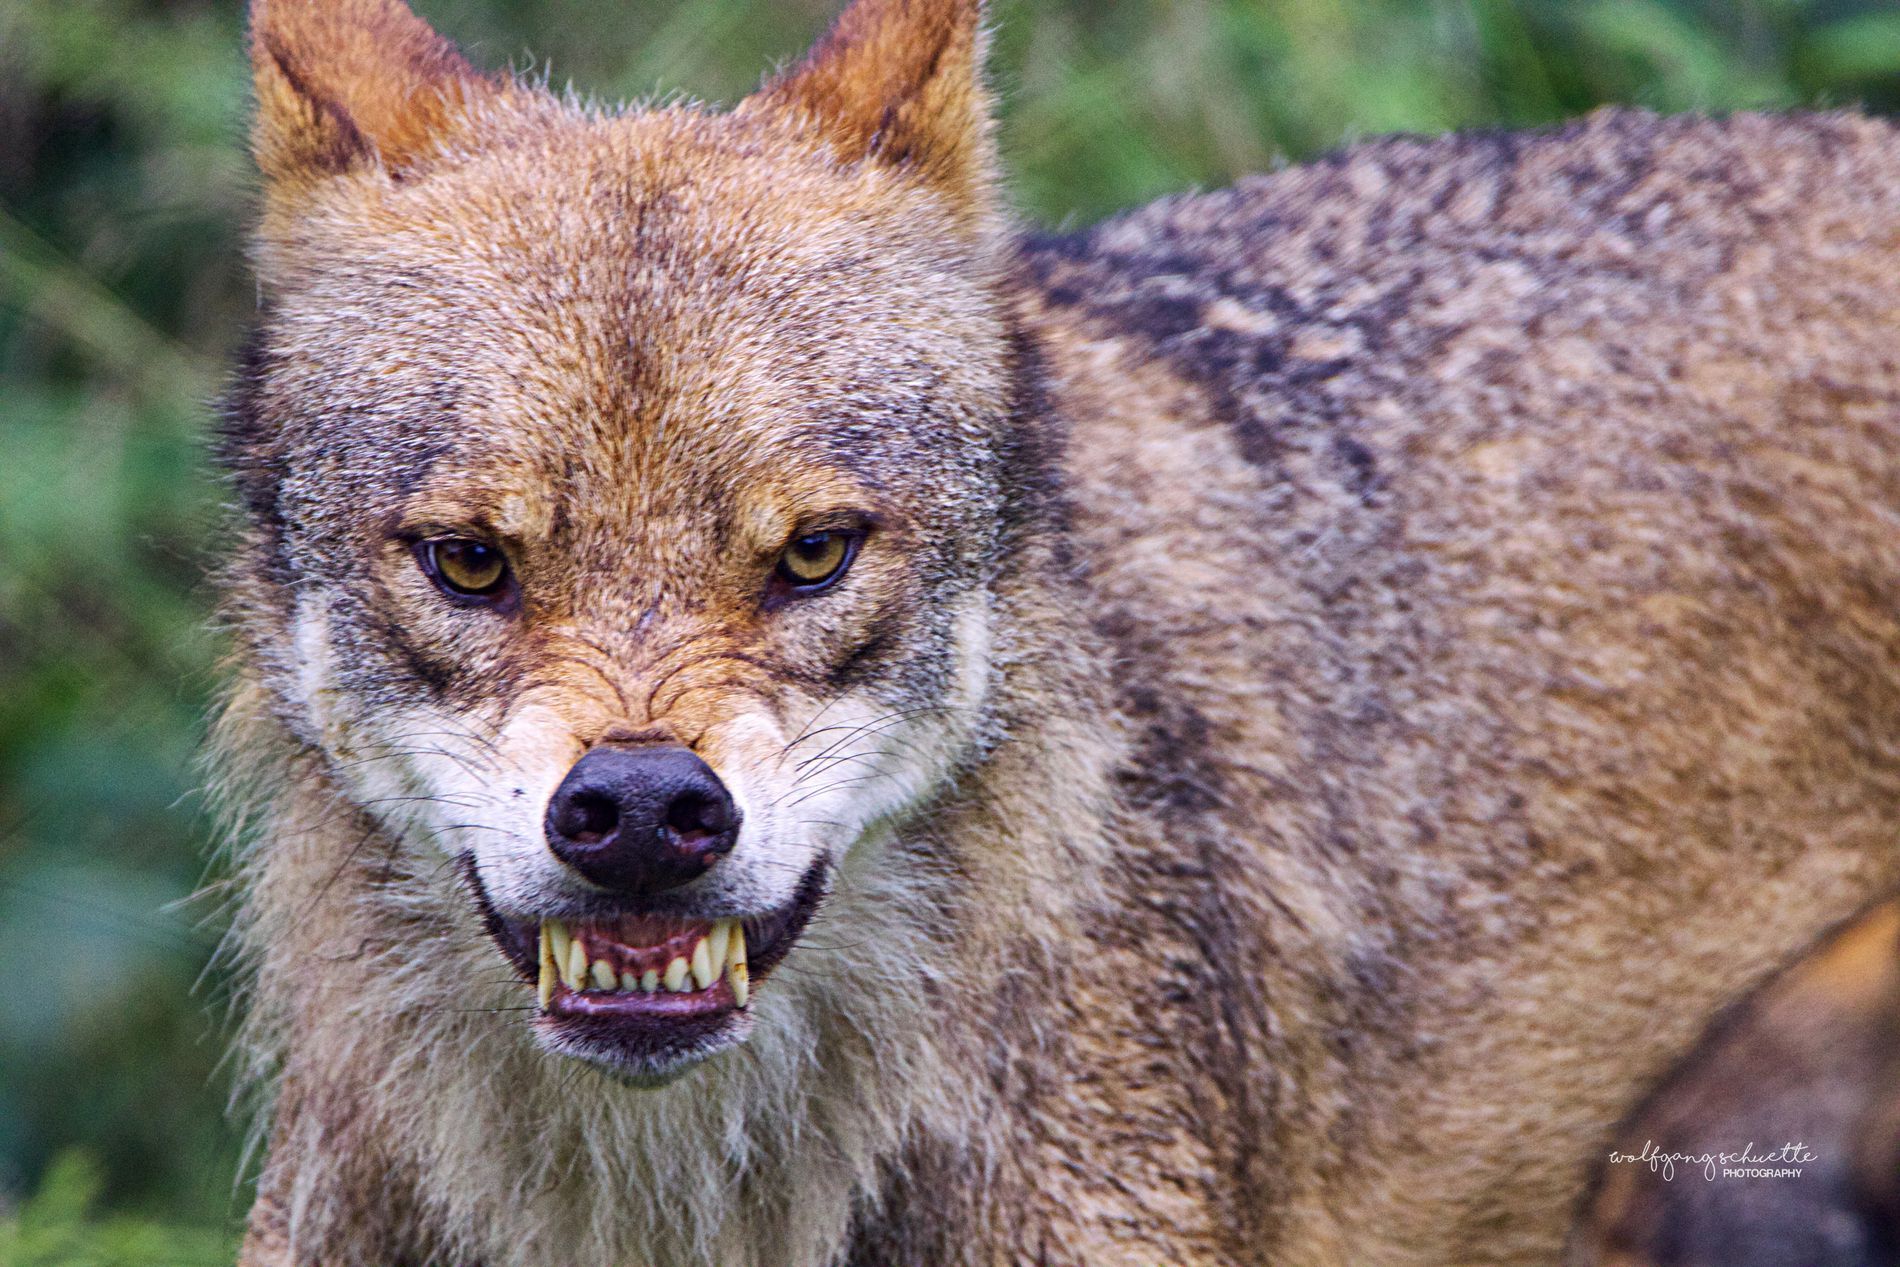
anger wolf
The image showcases an angry wolf with red and brown fur, set against a blurred agricultural background, along with the photographer's logo.
a close up taken at aye angel
The angry wolf, with its brown and white fur and sharp teeth, appears in the image as if ready to attack, set against a blurry green background with the photographer's watermark visible; the picture conveys a sense of rage and wild nature.
Labels: Animal, Coyote, Mammal, Canine, Red Wolf, Wolf, Dog, Pet, Fox, Wildlife, Grey Fox, Kit Fox, water mark, blurrybackground